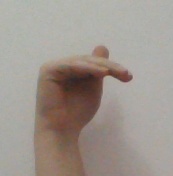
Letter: khaa